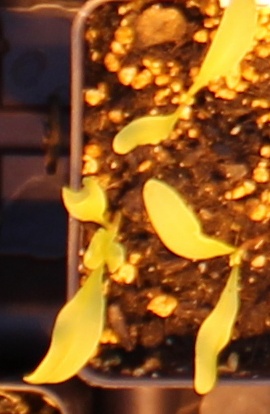
Label: Sugar beet